Arthur Jennings (rugby union)

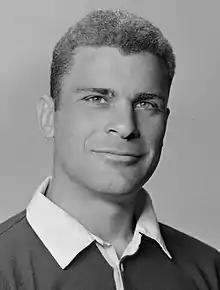
Jennings in 1966

Arthur Grahn Jennings (born 15 June 1940) is a Fijian-born former politician and New Zealand rugby union international. A lock, Jennings represented Bay of Plenty at a provincial level, and was a member of the New Zealand national side, the All Blacks, on their 1967 tour of Britain, France and Canada. He played six games for the All Blacks on that tour but did not appear in any test matches. During the 1980s he served as a member of the House of Representatives in Fiji.